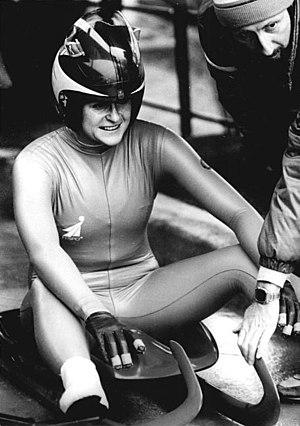
Gabriele "Gabi" Kohlisch, née le 7 décembre 1963 à Karl-Marx-Stadt en Allemagne de l'Est est une ancienne lugeuse et bobeuse allemande.